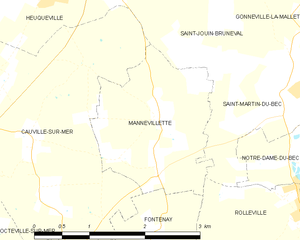
Carte des communes françaises Mannevillette